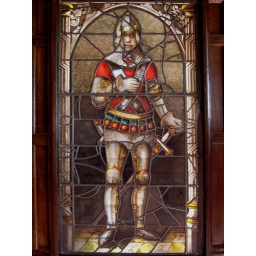
Tudor House - stained glass knight in screen